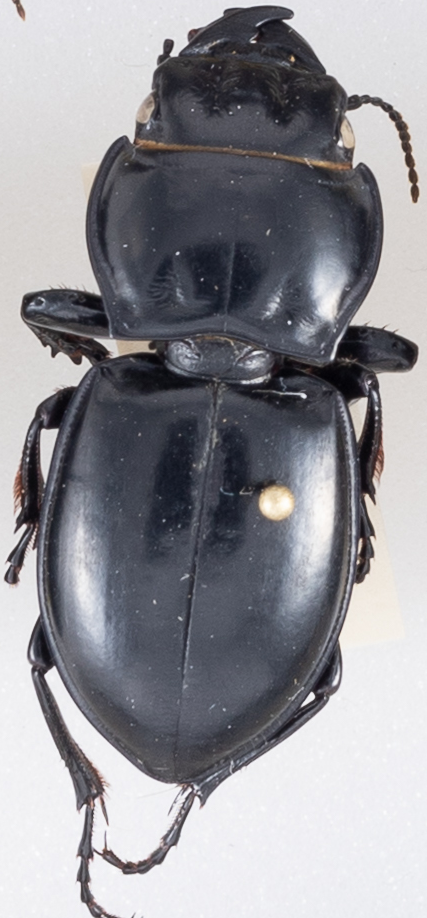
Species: Pasimachus californicus
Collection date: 2019-09-23
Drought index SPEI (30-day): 0.846
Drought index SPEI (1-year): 1.69
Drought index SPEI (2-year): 1.13